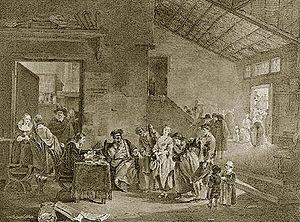
Jean-Jacques Le Veau est un dessinateur et graveur au burin français né à Rouen le 9 janvier 1729, qui vécut rue Saint-Jacques à Paris où il est mort en avril 1786.